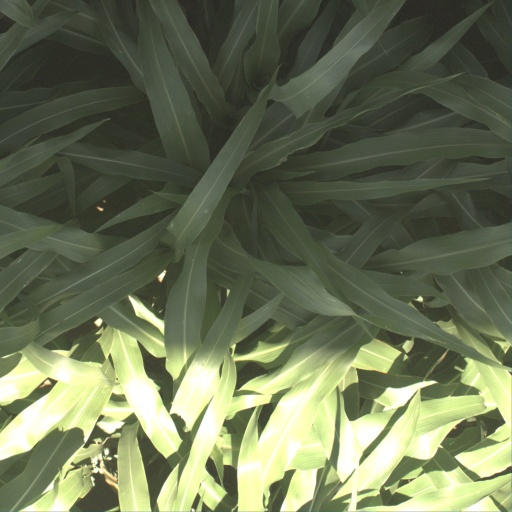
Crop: sorghum